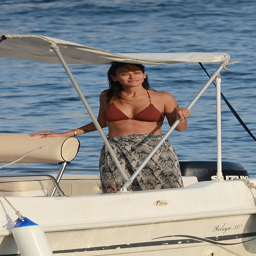
pop rock artist in garment on a boat